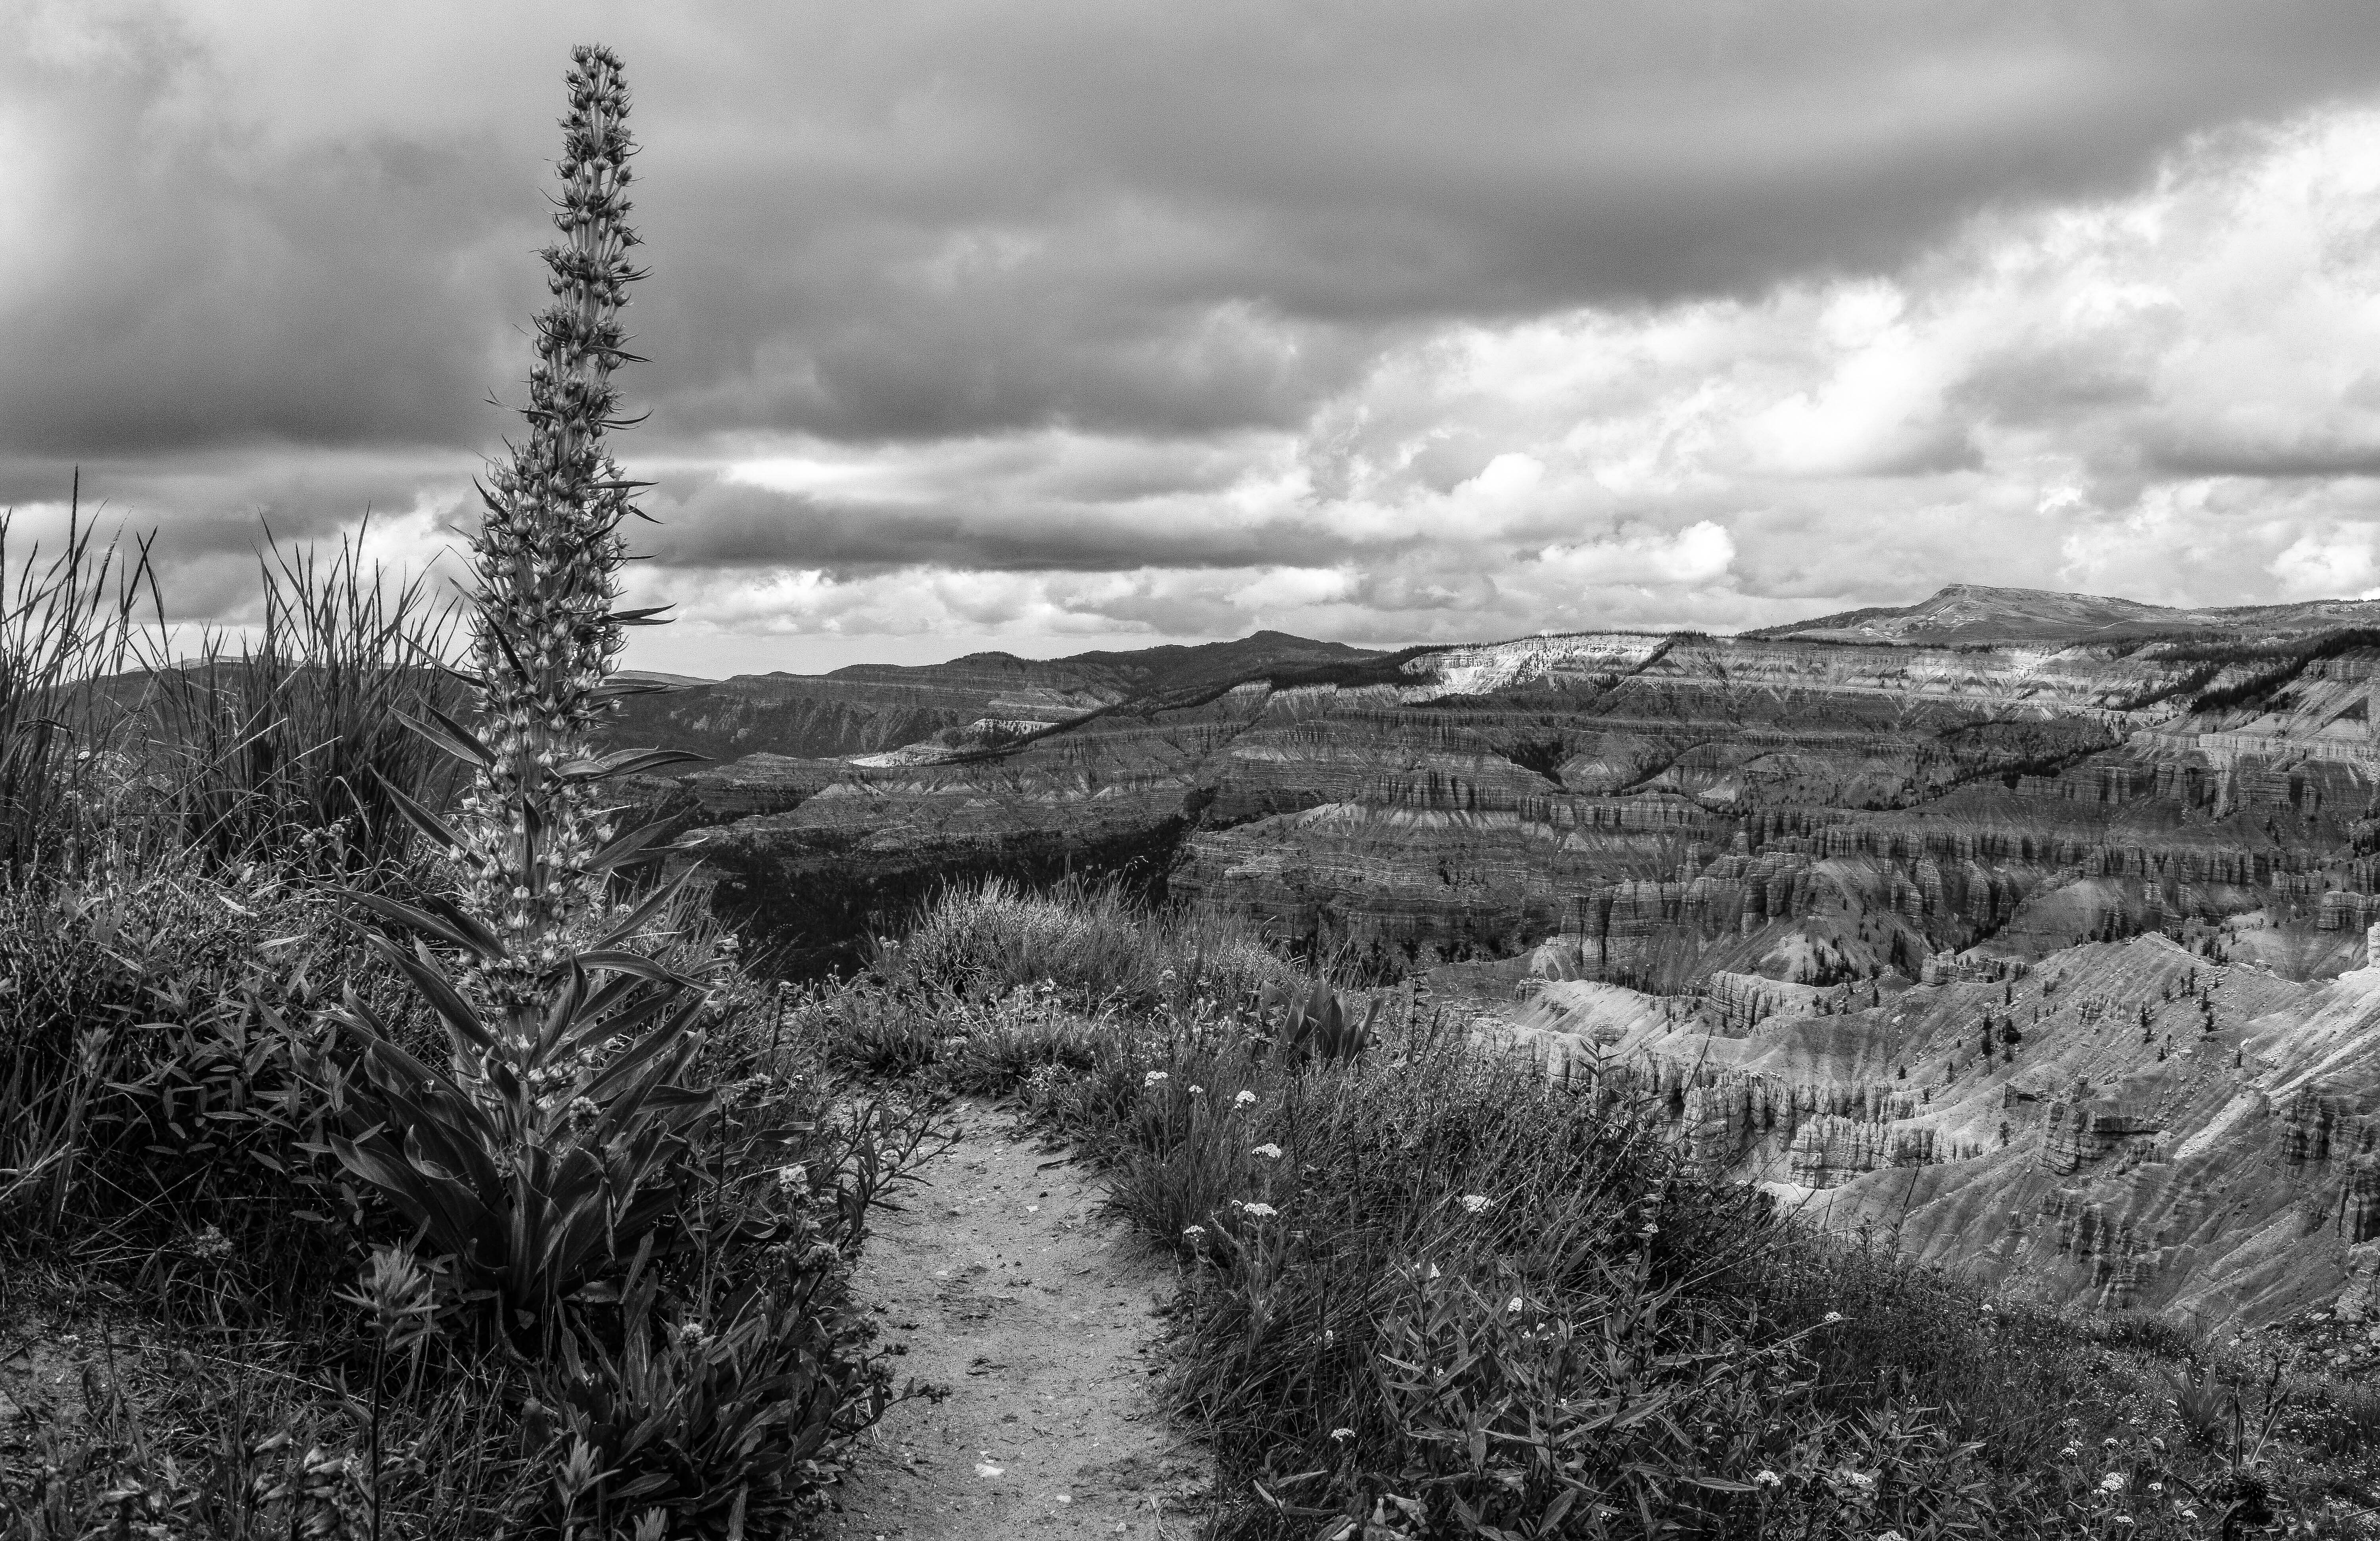
landscape, tree, nature, forest, grass, rock, wilderness, mountain, snow, winter, cloud, black and white, trail, white, photography, hill, weather, nikon, black, monochrome, bw, blackandwhite, blackwhite, utah, noiretblanc, noir, blanc, negro, blanco, schwarz, camino, flores, pretoebranco, blancoynegro, nero, branco, byn, habitat, weis, bianconero, bianco, blanconegro, bn, noirblanc, biancoenero, pretobranco, preto, schwarzundweis, cedarbreaks, nikond3300, rural area, wildfloweres, rampartsoverlooktrail, monochrome photography, geographical feature, atmospheric phenomenon, woody plant, mountainous landforms